Julia Rais

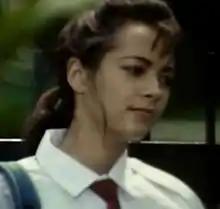

Che Puan Julia Abdul Rais, (born 19 February 1971) is a Malaysian former model and actress. She is a member of the Bendahara dynasty by marriage, as the second wife of Abdullah of Pahang, the 6th modern Sultan of Pahang and 16th Yang di-Pertuan Agong of Malaysia.